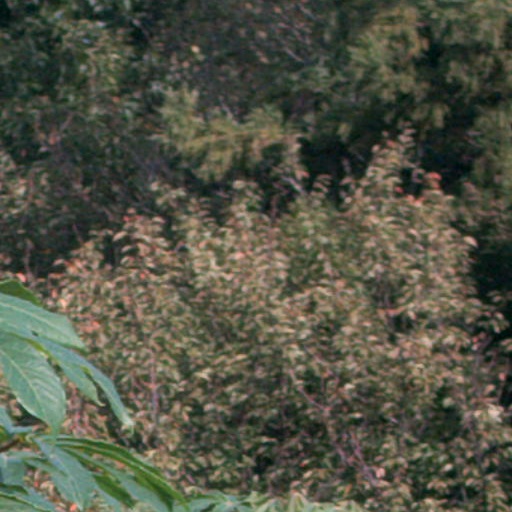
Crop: cassava